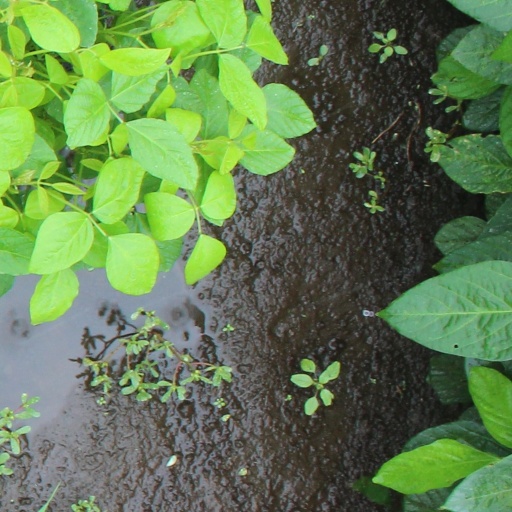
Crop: soybean